Improvised artillery in the Syrian civil war

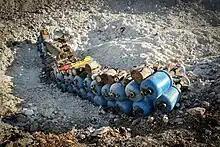
A collection of improvised rocket- and mortar projectiles in Aleppo in December 2016.

Improvised artillery in the Syrian Civil War are improvised weapons created and used by factions of the Syrian Civil War, most notably Syrian opposition forces. The weapons include the Hell-Cannon and its variants, the Thunder Cannon and the Mortar Cannon.